Don Buse

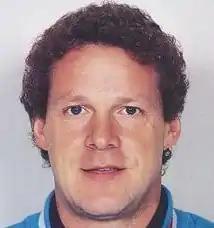
Buse, circa 1986

Donald R. Buse (born August 10, 1950) is an American former professional basketball player. A point guard from the University of Evansville, he played 13 seasons (1972–1985) in the American Basketball Association (ABA) and National Basketball Association (NBA) as a member of the Indiana Pacers, the Phoenix Suns, the Portland Trail Blazers, and the Kansas City Kings.